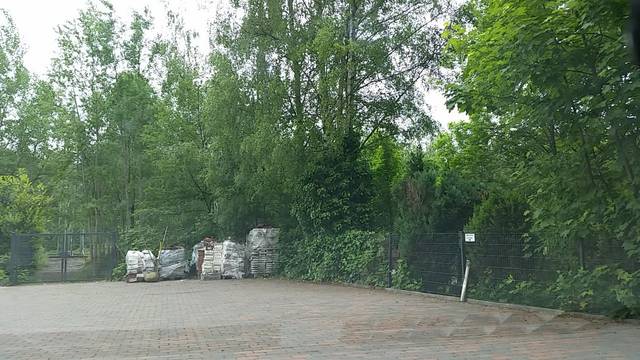
Region: Germany
Coordinates: 53.538, 10.044